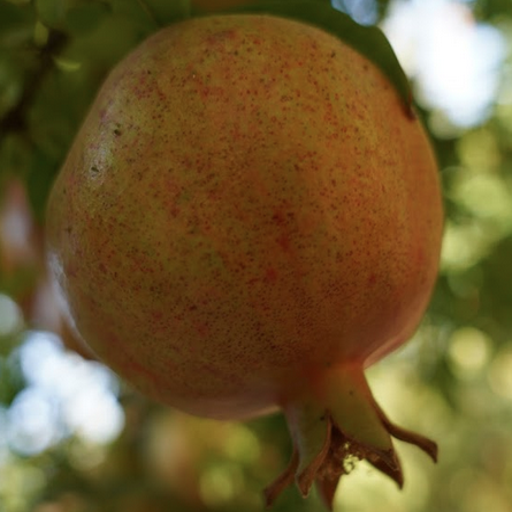
Label: Healthy